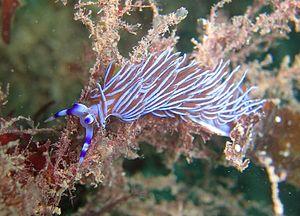
Pteraeolidia ianthina est une espèce de nudibranches éolidiens de la famille des Facelinidae, endémique du sud-est de l'Australie.
Pteraeolidia est un genre de nudibranches de la famille des Facelinidae.